Vancouver Community College

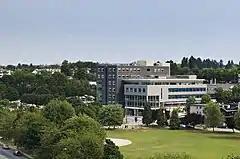
Street entrance to VCC Broadway campus

Vancouver Community College (VCC) is a public community college in Vancouver, British Columbia, Canada. Founded in 1965, it is the oldest community college in British Columbia. VCC offers 79 certificate programs, 24 diploma programs, 9 award of achievement programs, 8 apprenticeship programs, 4 statement of completion programs, 3 bachelor's degree programs and 2 associate degree programs. VCC has two campuses: Broadway and Downtown.